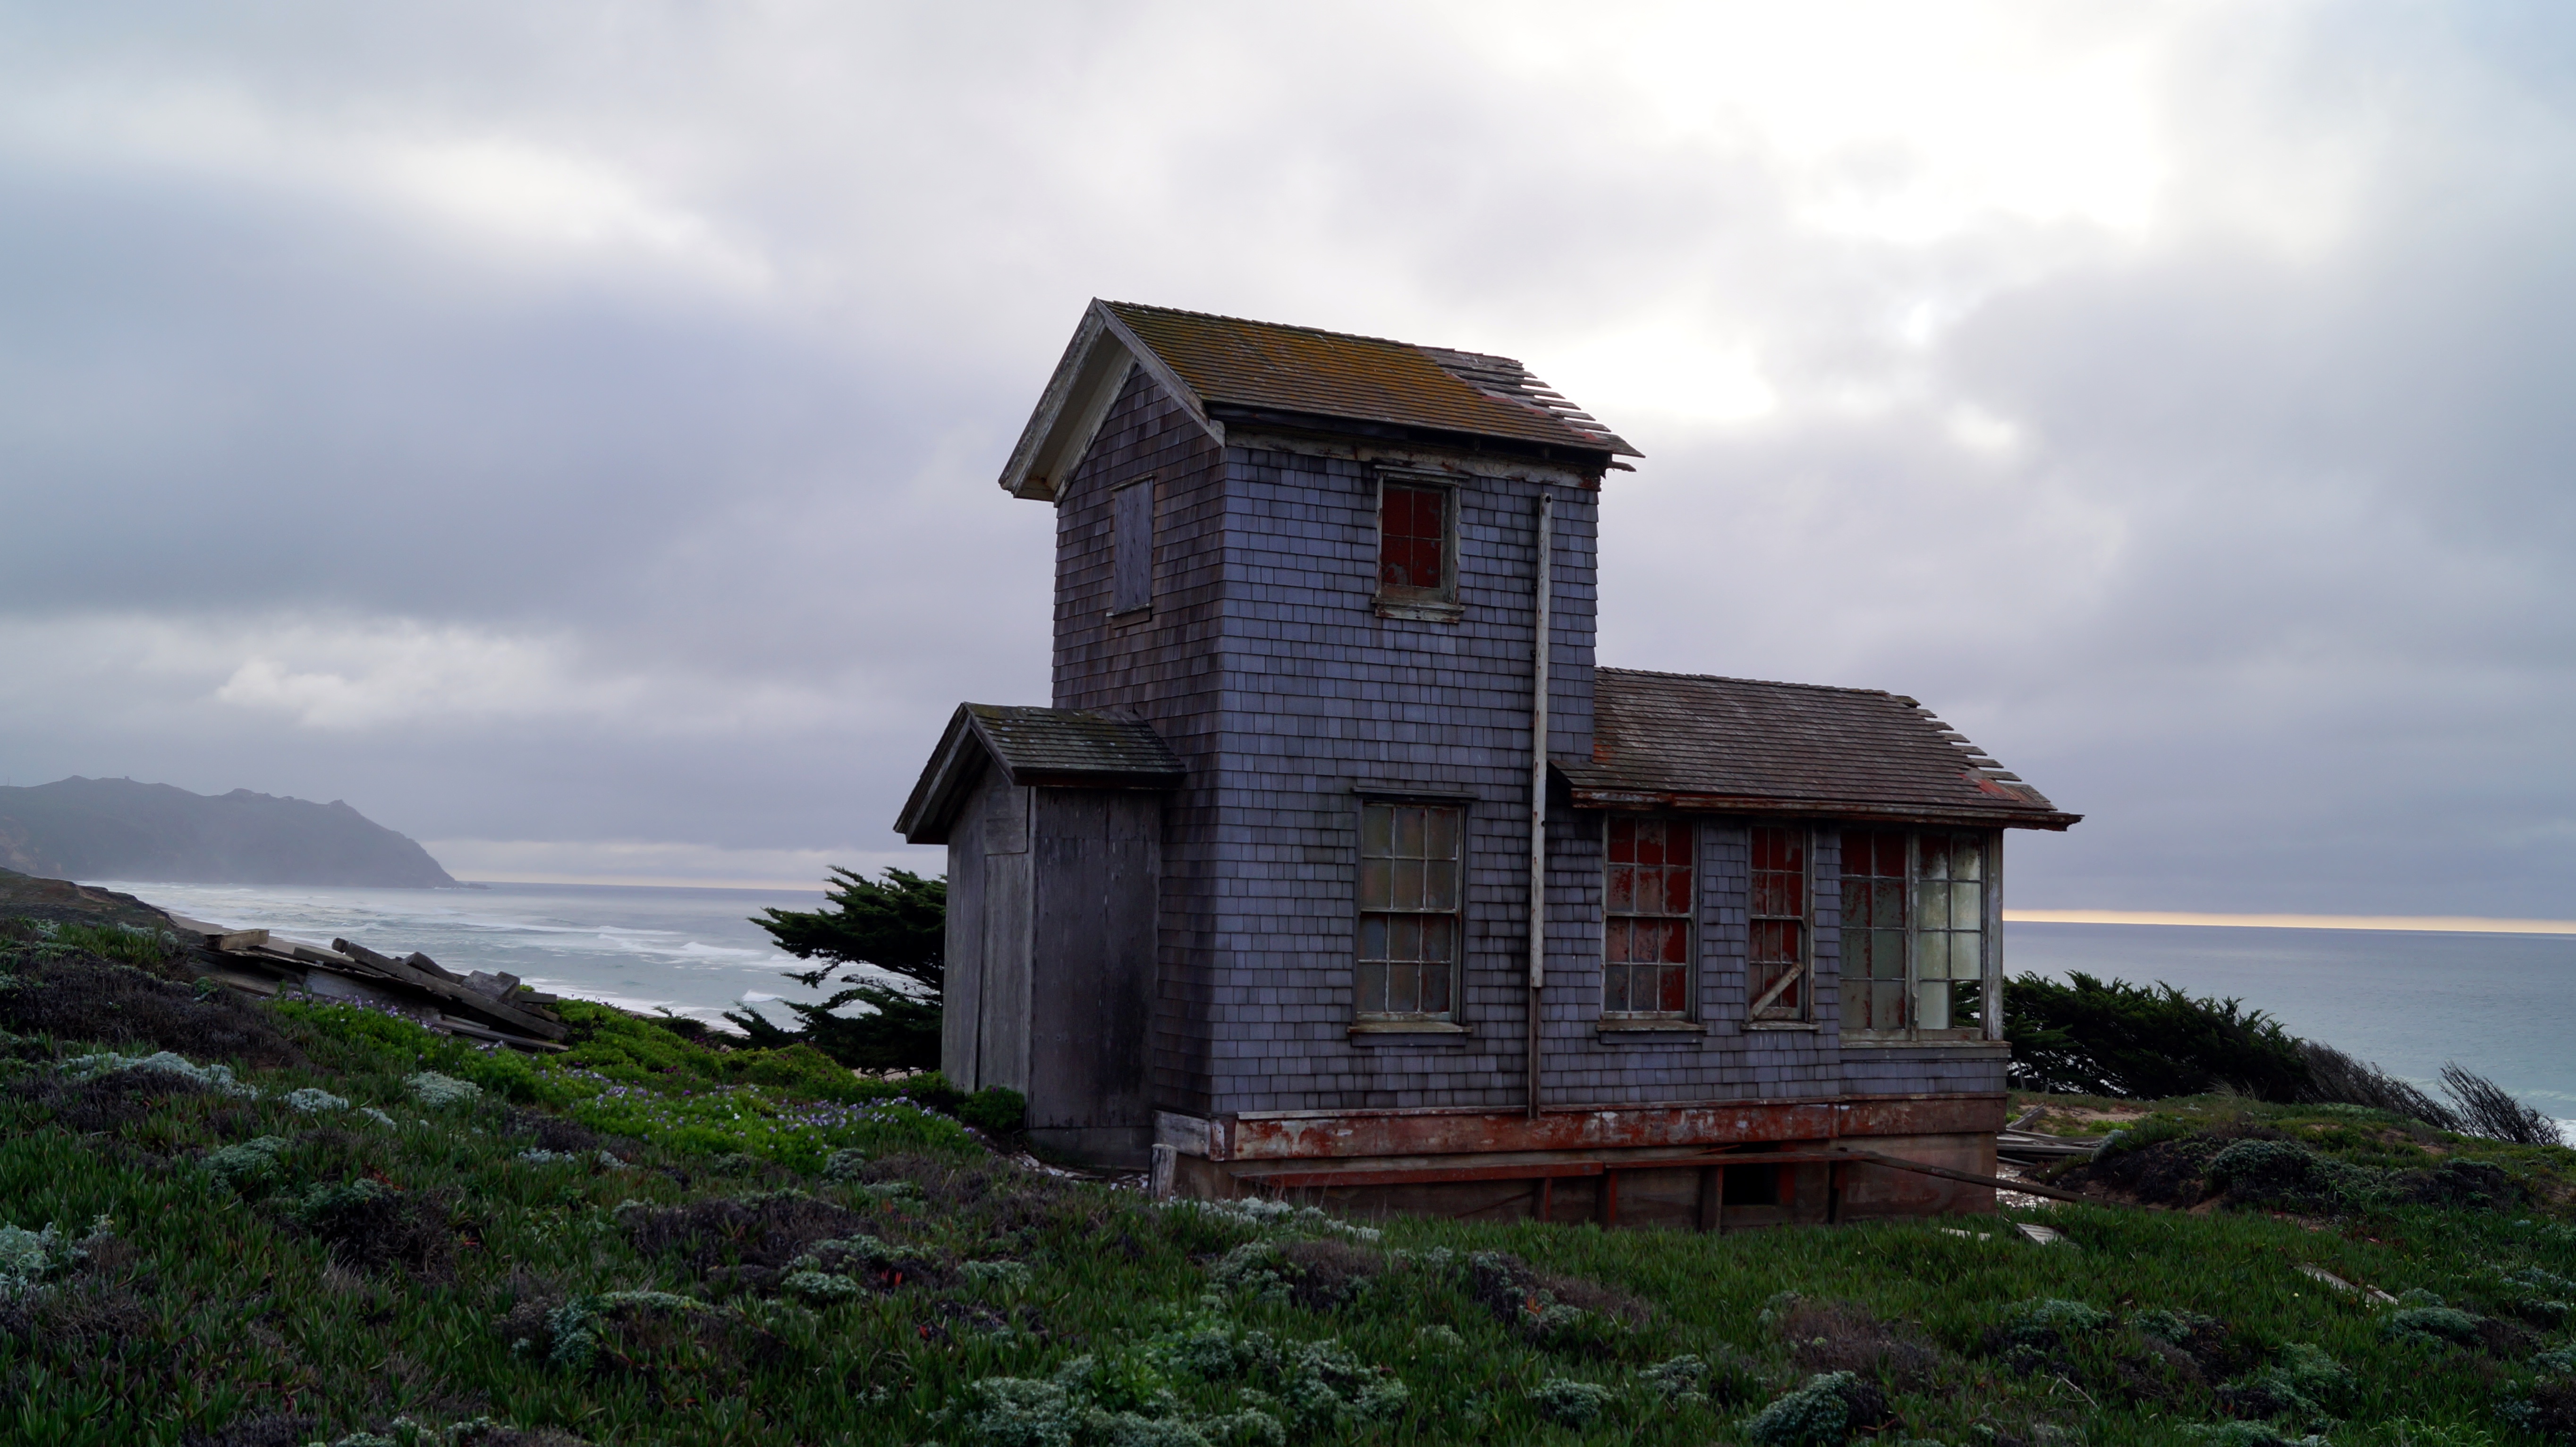
sea, coast, ocean, lighthouse, structure, house, building, home, hut, shack, tower, cottage, rural area